D. Ben Rees

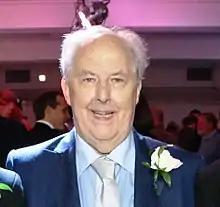

David Benjamin Rees (born Llanddewi Brefi, Wales, 1937) is a Welsh and English-language publisher, author, lecturer and minister in the Presbyterian Church of Wales since 1962. He is a leader of the Welsh community in Liverpool, and heads one of the city's five remaining Welsh chapels. His small publishing house, Modern Welsh Publications Ltd, was established in 1963 and from 1963 to 1968 it operated from Abercynon in the Cynon Valley of South Wales. Since 1968 it has operated from Allerton, Liverpool and is the only Welsh language publishing house still operating in the city of Liverpool.